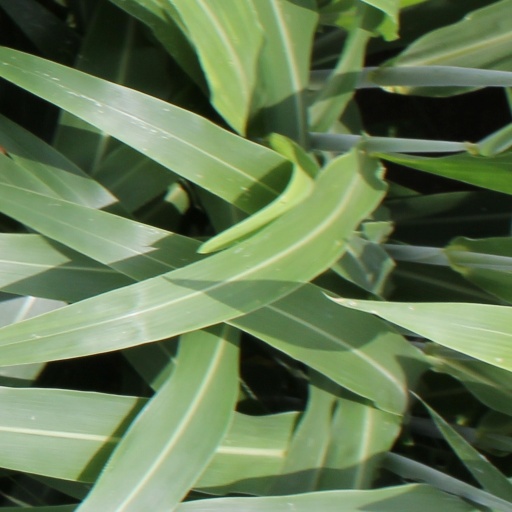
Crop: sorghum